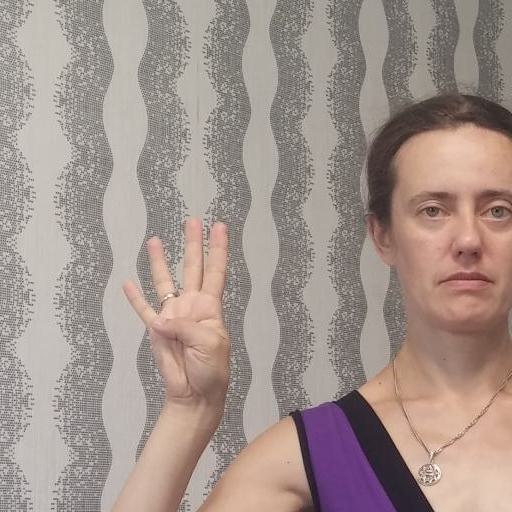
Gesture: four